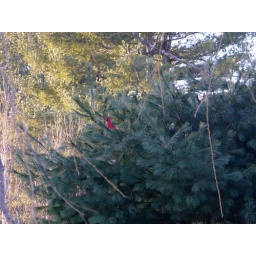
A cardinal sitting in a tree in Maine. Refreshingly bright among the dull colors of winter.